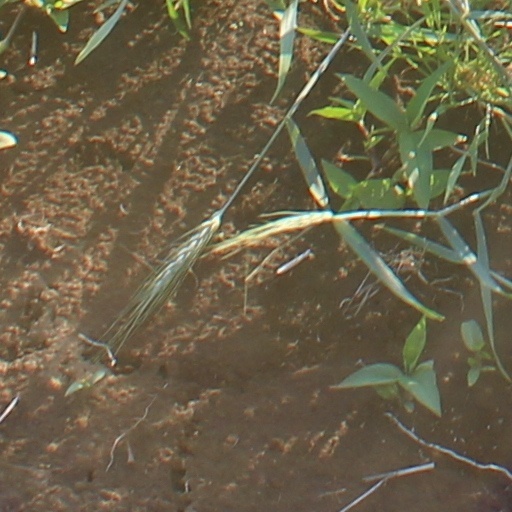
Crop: wheat